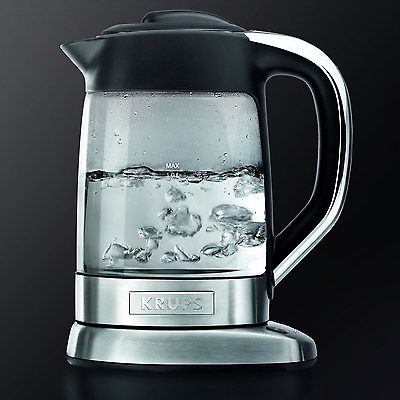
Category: kettle